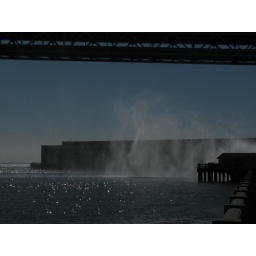
fire boat spray under bay bridge